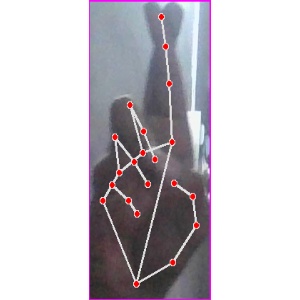
अक्षर: र